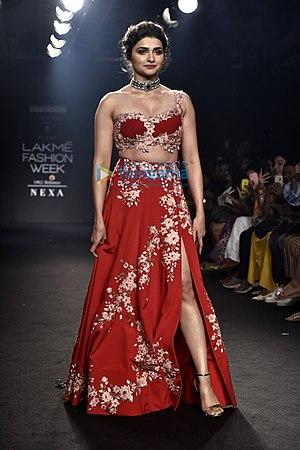
Prachi Desai née le 12 septembre 1988 est une actrice indienne de Bollywood dans des films en hindi, qui est devenue populaire grâce à son rôle de Bani Dixit dans la série Kasamh Se.